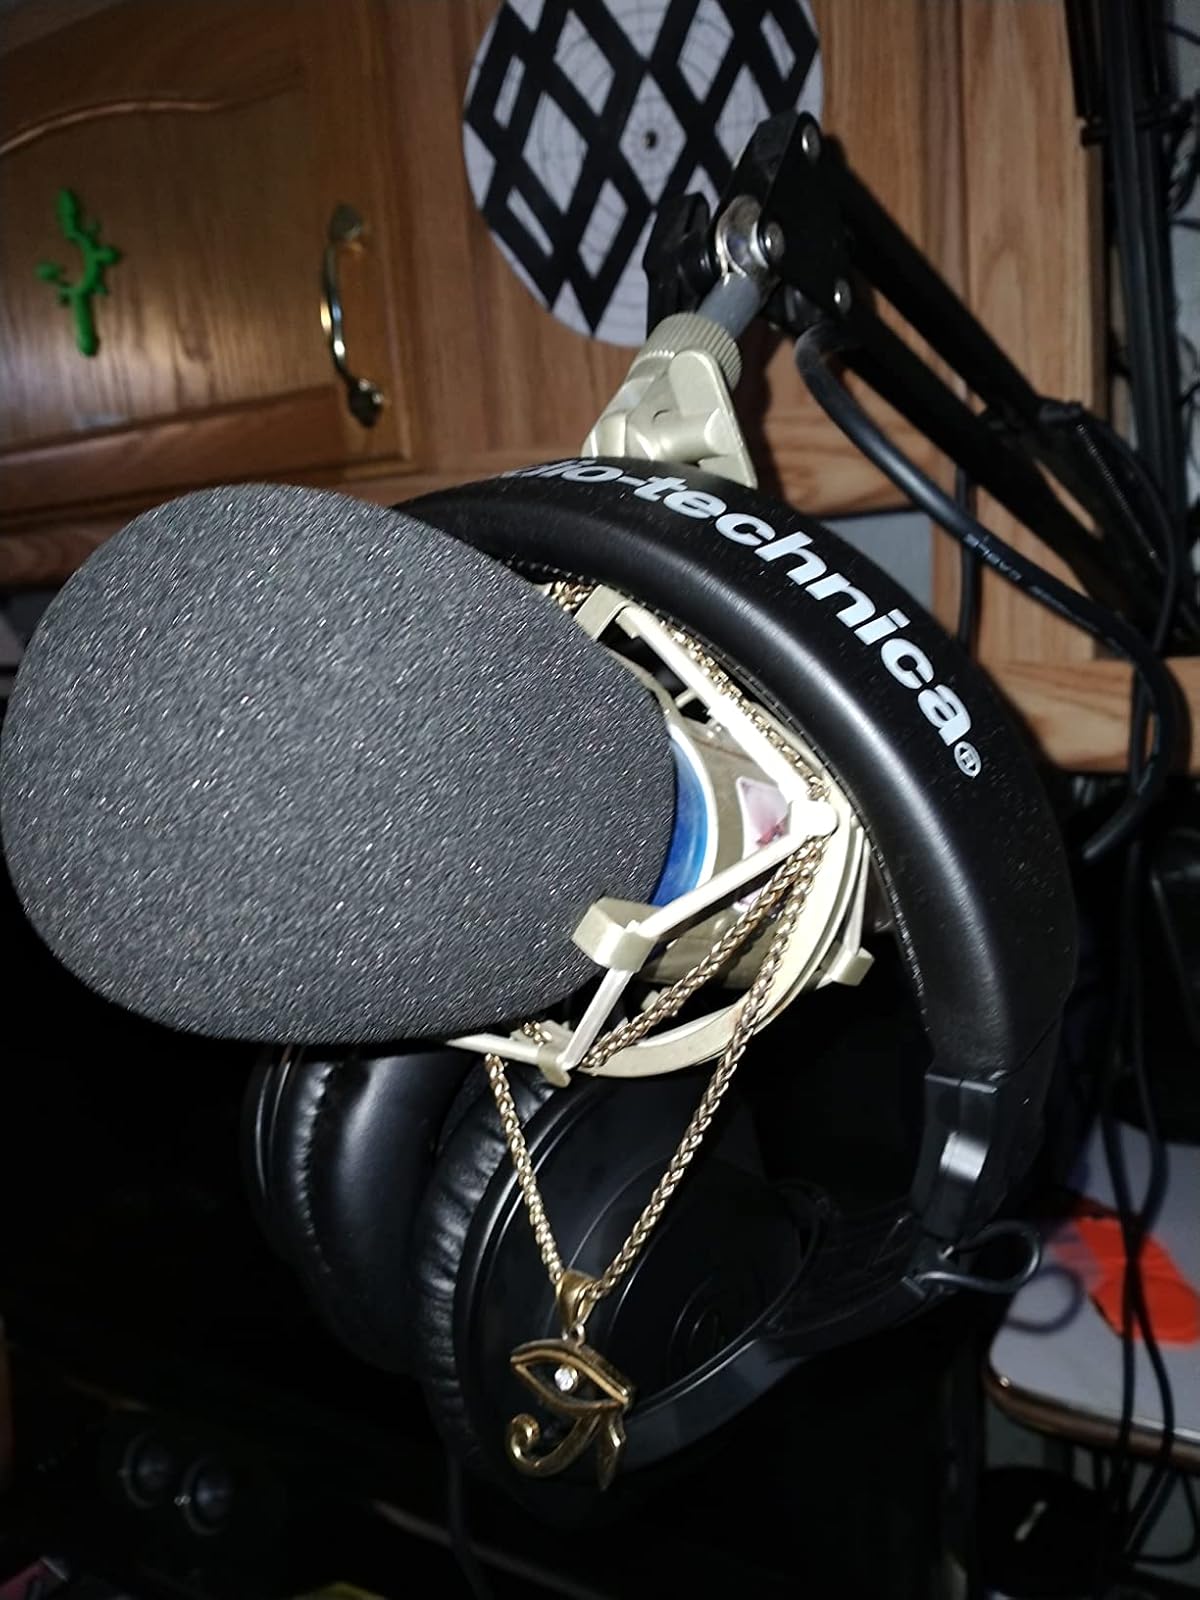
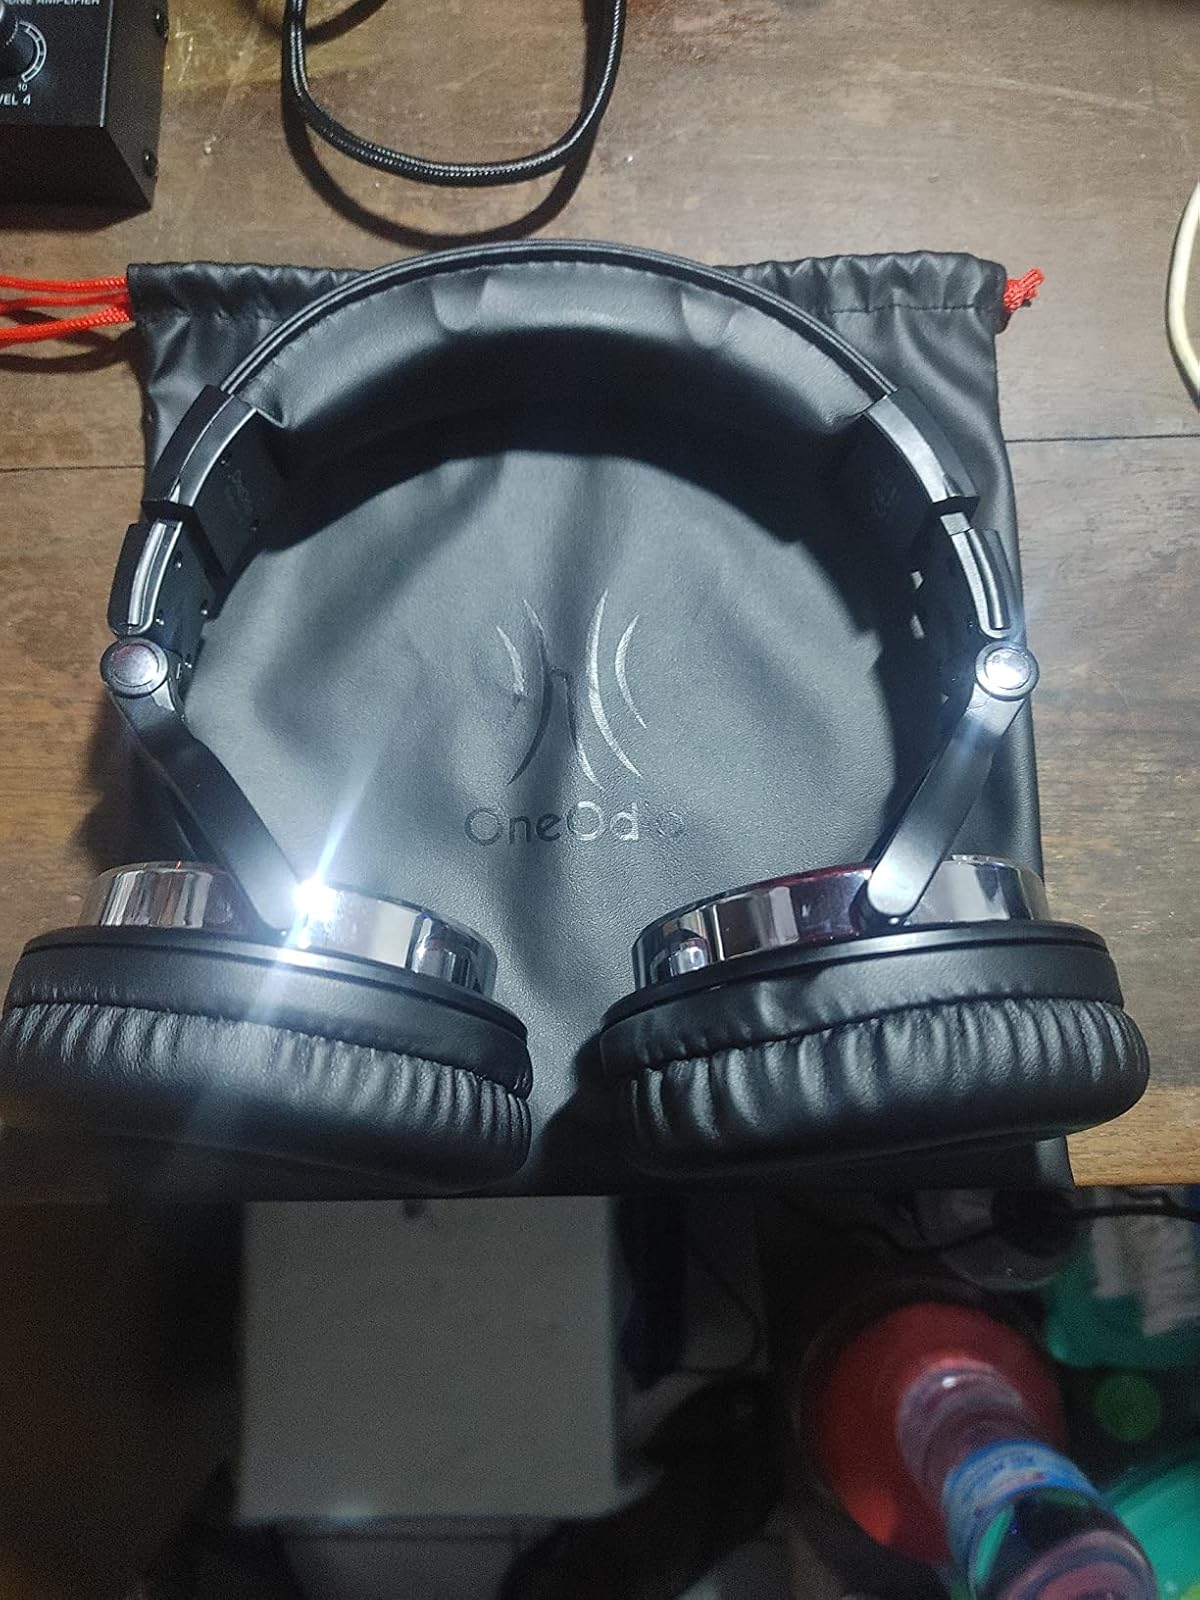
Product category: headphones
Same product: no